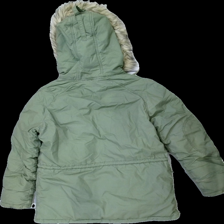
View: back
Type: Winter jacket
Category: Ladies
Brand: Ralph Lauren
Colors: Green
Material: 88% Cotton 12% Cont?
Cut: Regular
Season: Winter
Holes: Major
Damage: stained
Damage location: top center
Damage 2: Holes and stained
Damage 2 location: bottom left
Damage 3: Holes and stained
Damage 3 location: bottom right
Price range: <50
Recommended usage: Export
Description: Green winter jacket with hood